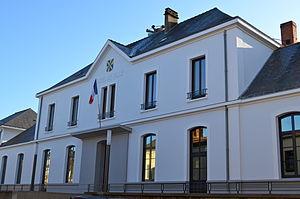
Hôtel de ville - Beaupréau (Maine-et-Loire, France).
Beaupréau est une ancienne commune française située dans le département de Maine-et-Loire, en région Pays de la Loire, devenue le 15 décembre 2015 une commune déléguée au sein de la commune nouvelle de Beaupréau-en-Mauges.